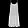
Label: Dress